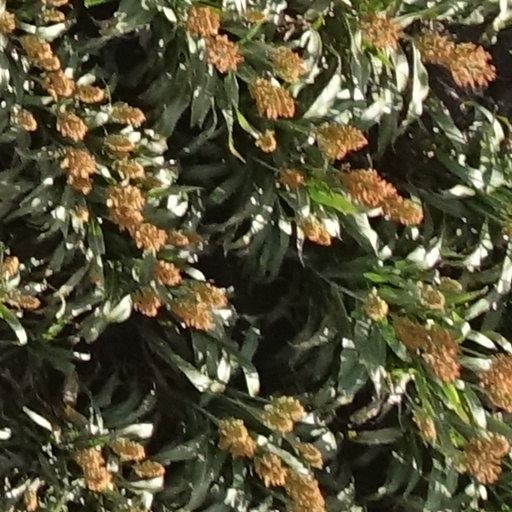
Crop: sorghum